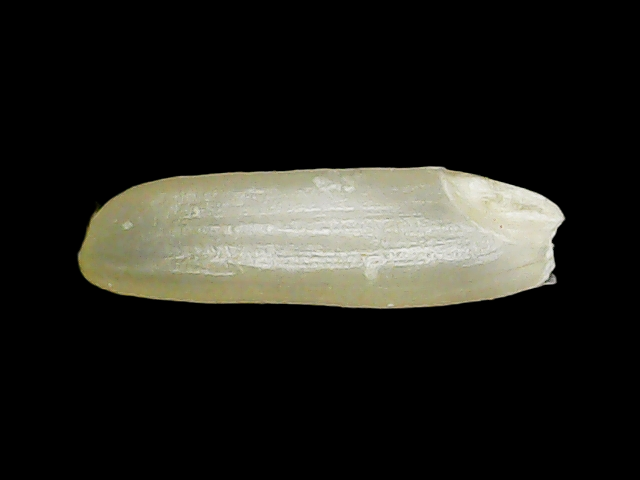
Rice variety: Binadhan21